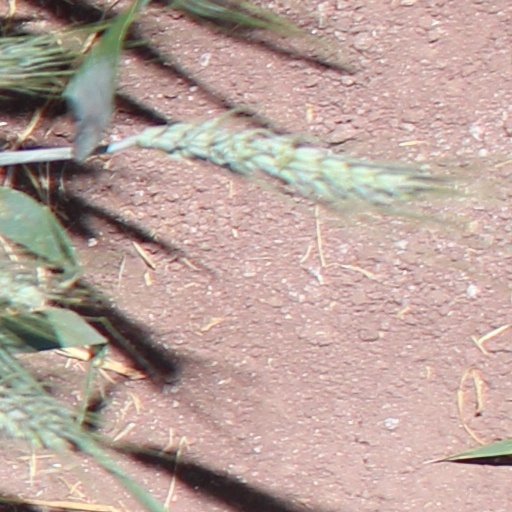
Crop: wheat